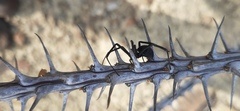
Species: Lactrodectus_hesperus